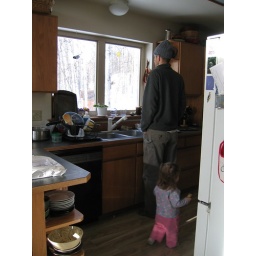
window above the sink